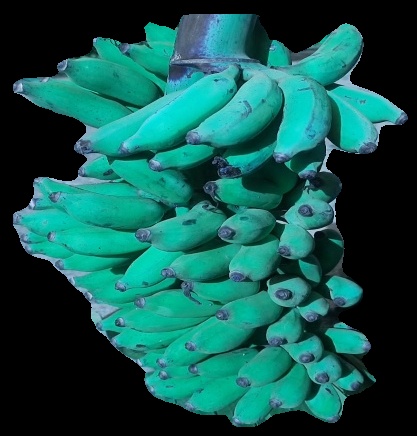
Variety: elakki-bale
Grade: grade3